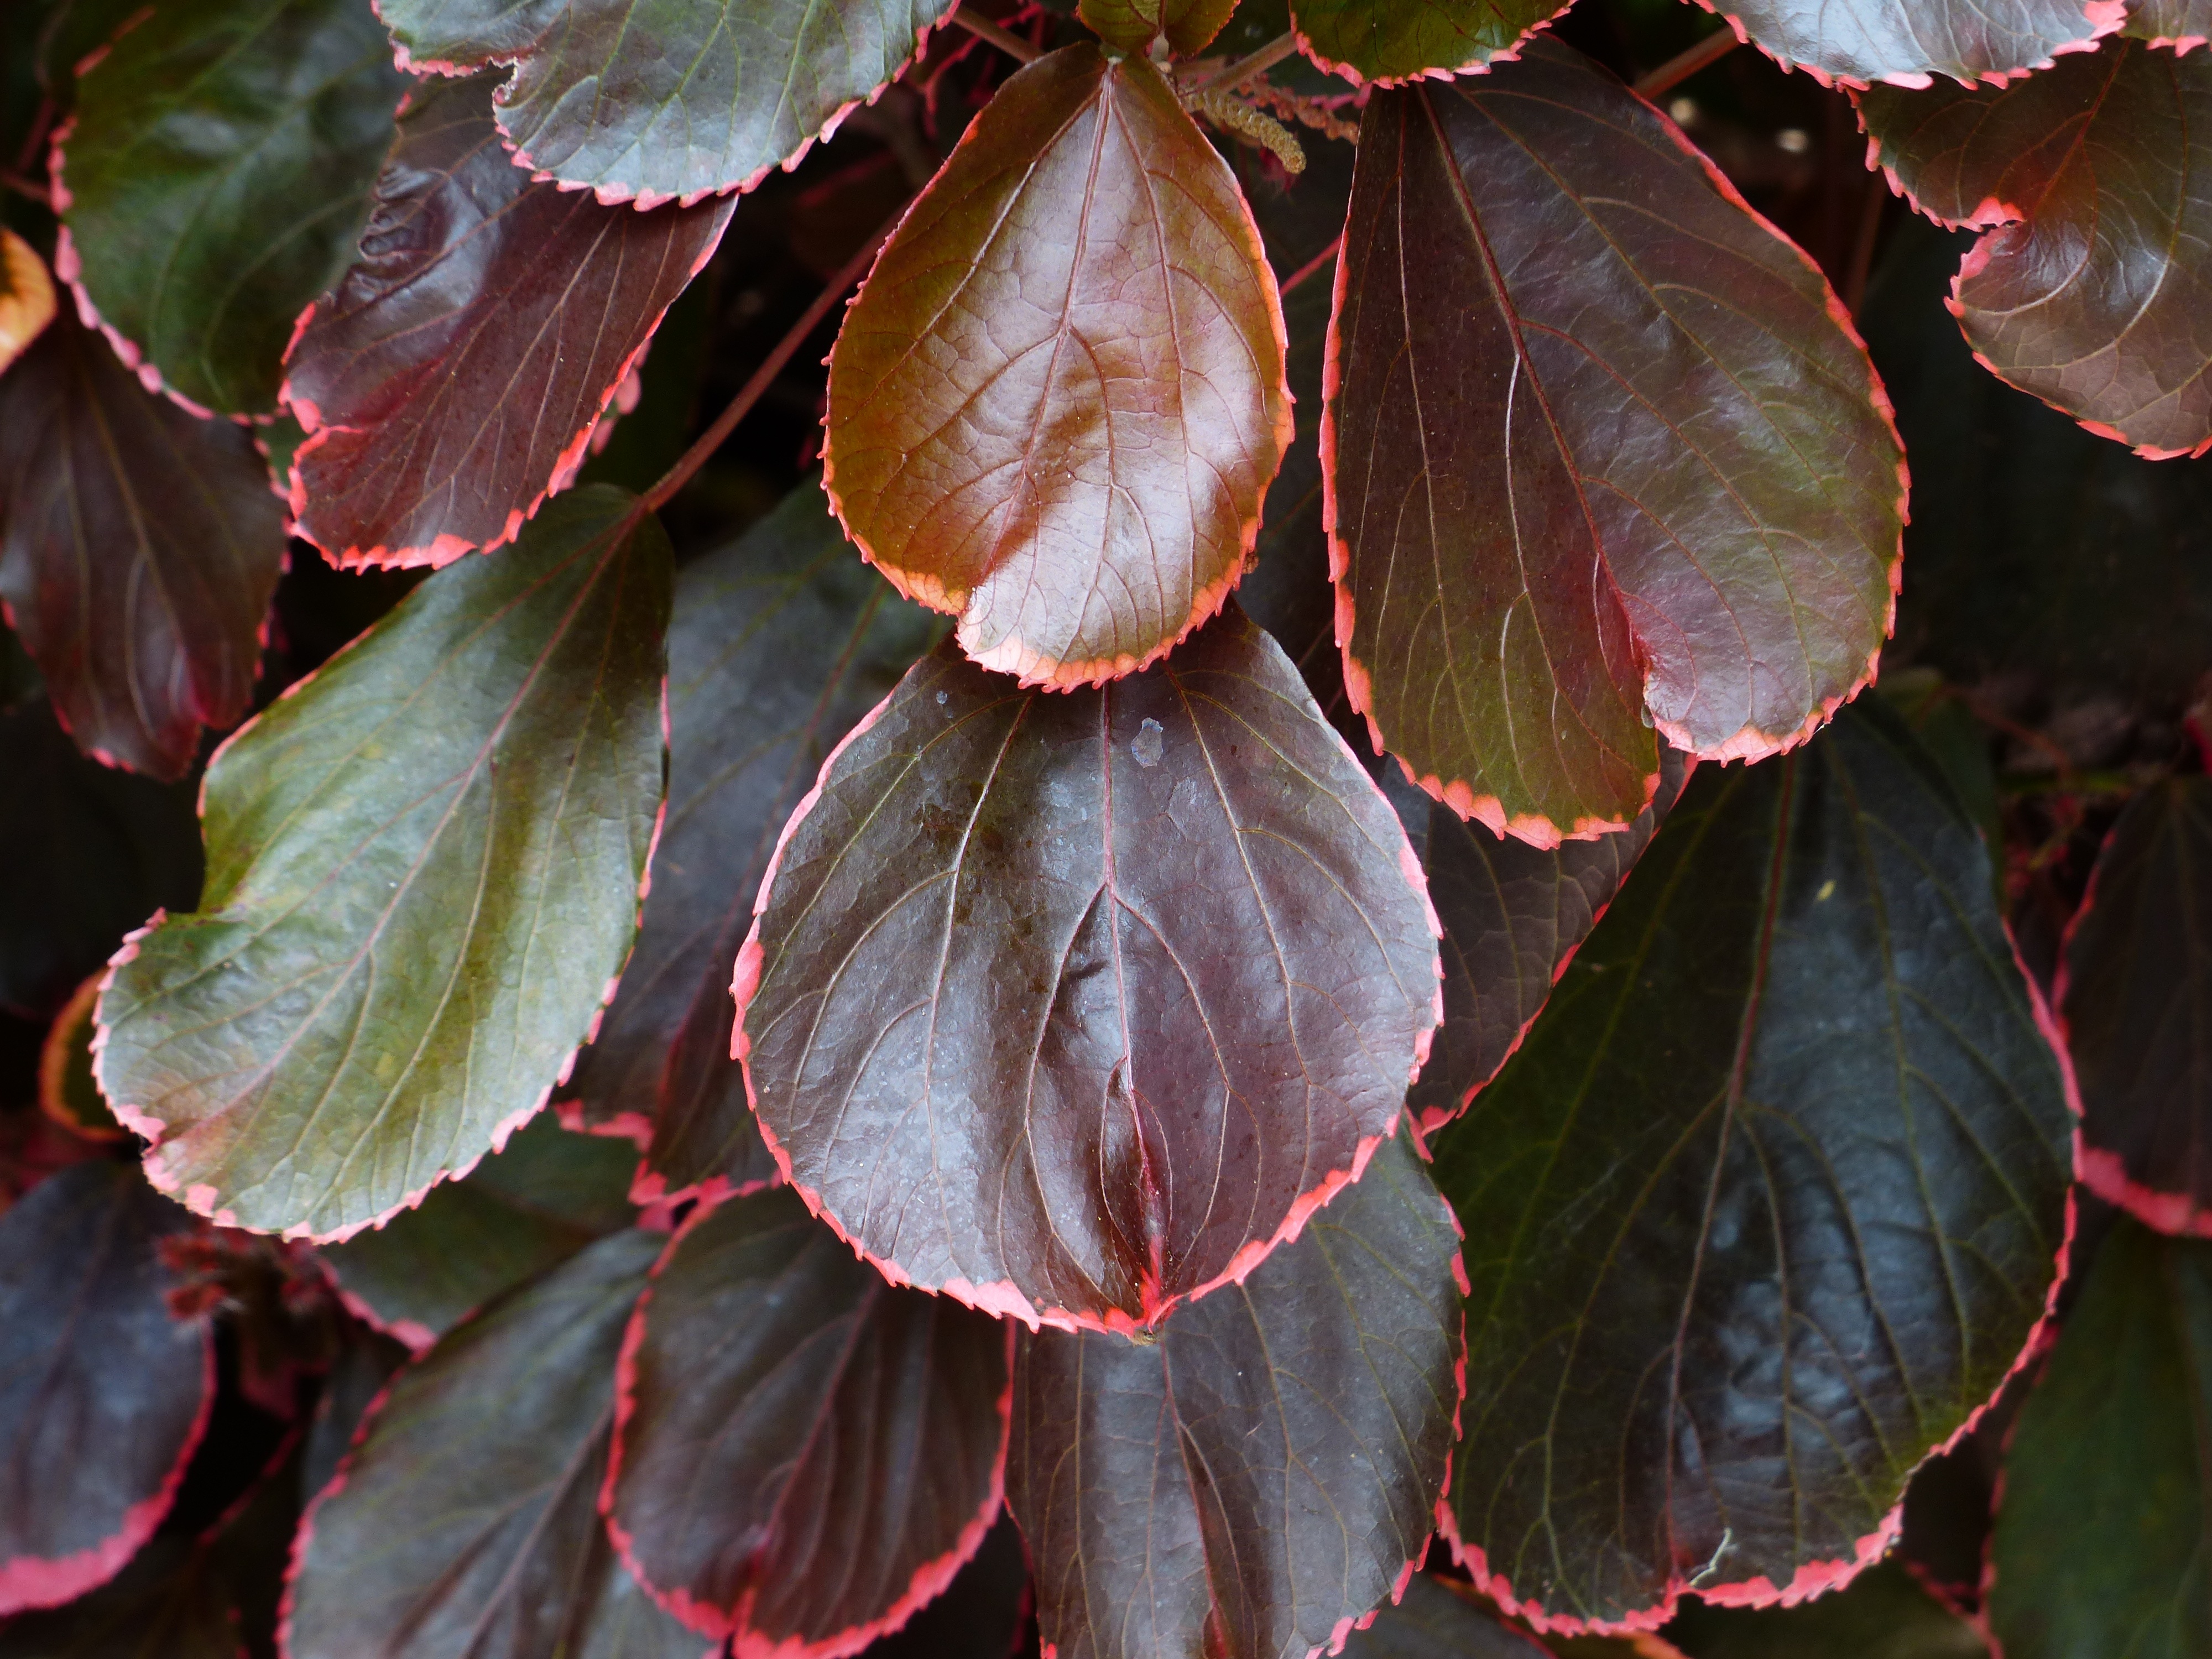
tree, branch, blossom, outline, plant, leaf, flower, petal, bush, red, autumn, botany, flora, season, leaves, shrub, periwinkle, deciduous, begonia, reddish, macro photography, flowering plant, wine red, nettle leaf, spurge family, red border, rimmed, euphorbiaceae, woody plant, land plant, copper leaf, acalypha wilkesiana, buntlaubig, outlined in red, dragon fire, buntlaubiges copper leaf, nesselschoen, acalypha wilkesiana rosea